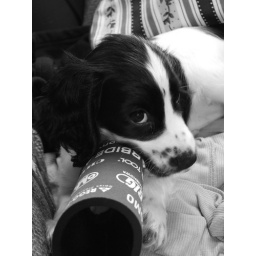
Chillin in the back of the car at a bike race.